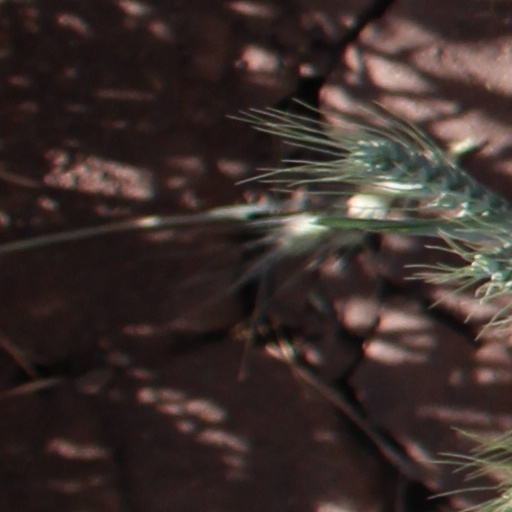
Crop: wheat